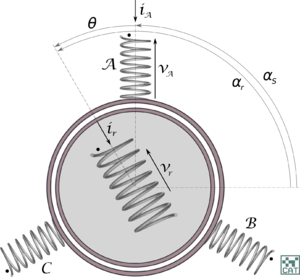
Une machine synchrone est une machine électrique qui :